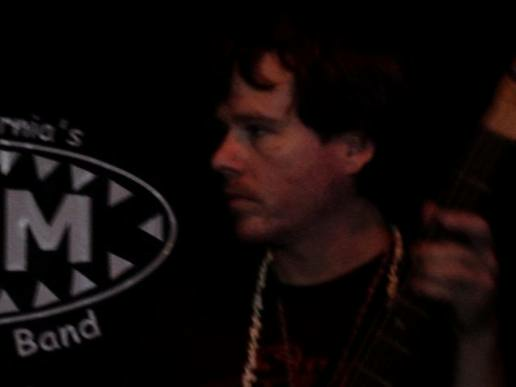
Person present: Yes